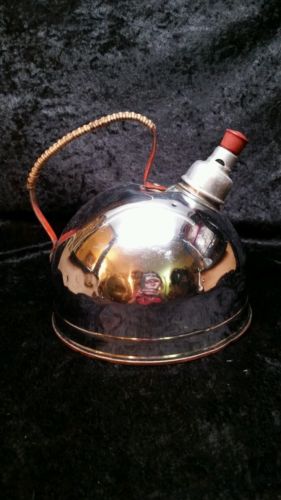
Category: kettle